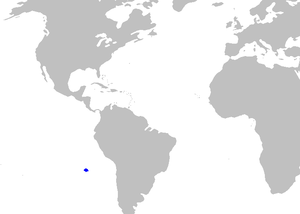
Mollisquama parini est une espèce de petit requin, la seule du genre Mollisquama. Il vit à 300 mètres de profondeur. C'est un requin ovovivipare.